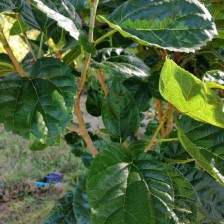
Variety: BlackAustralia